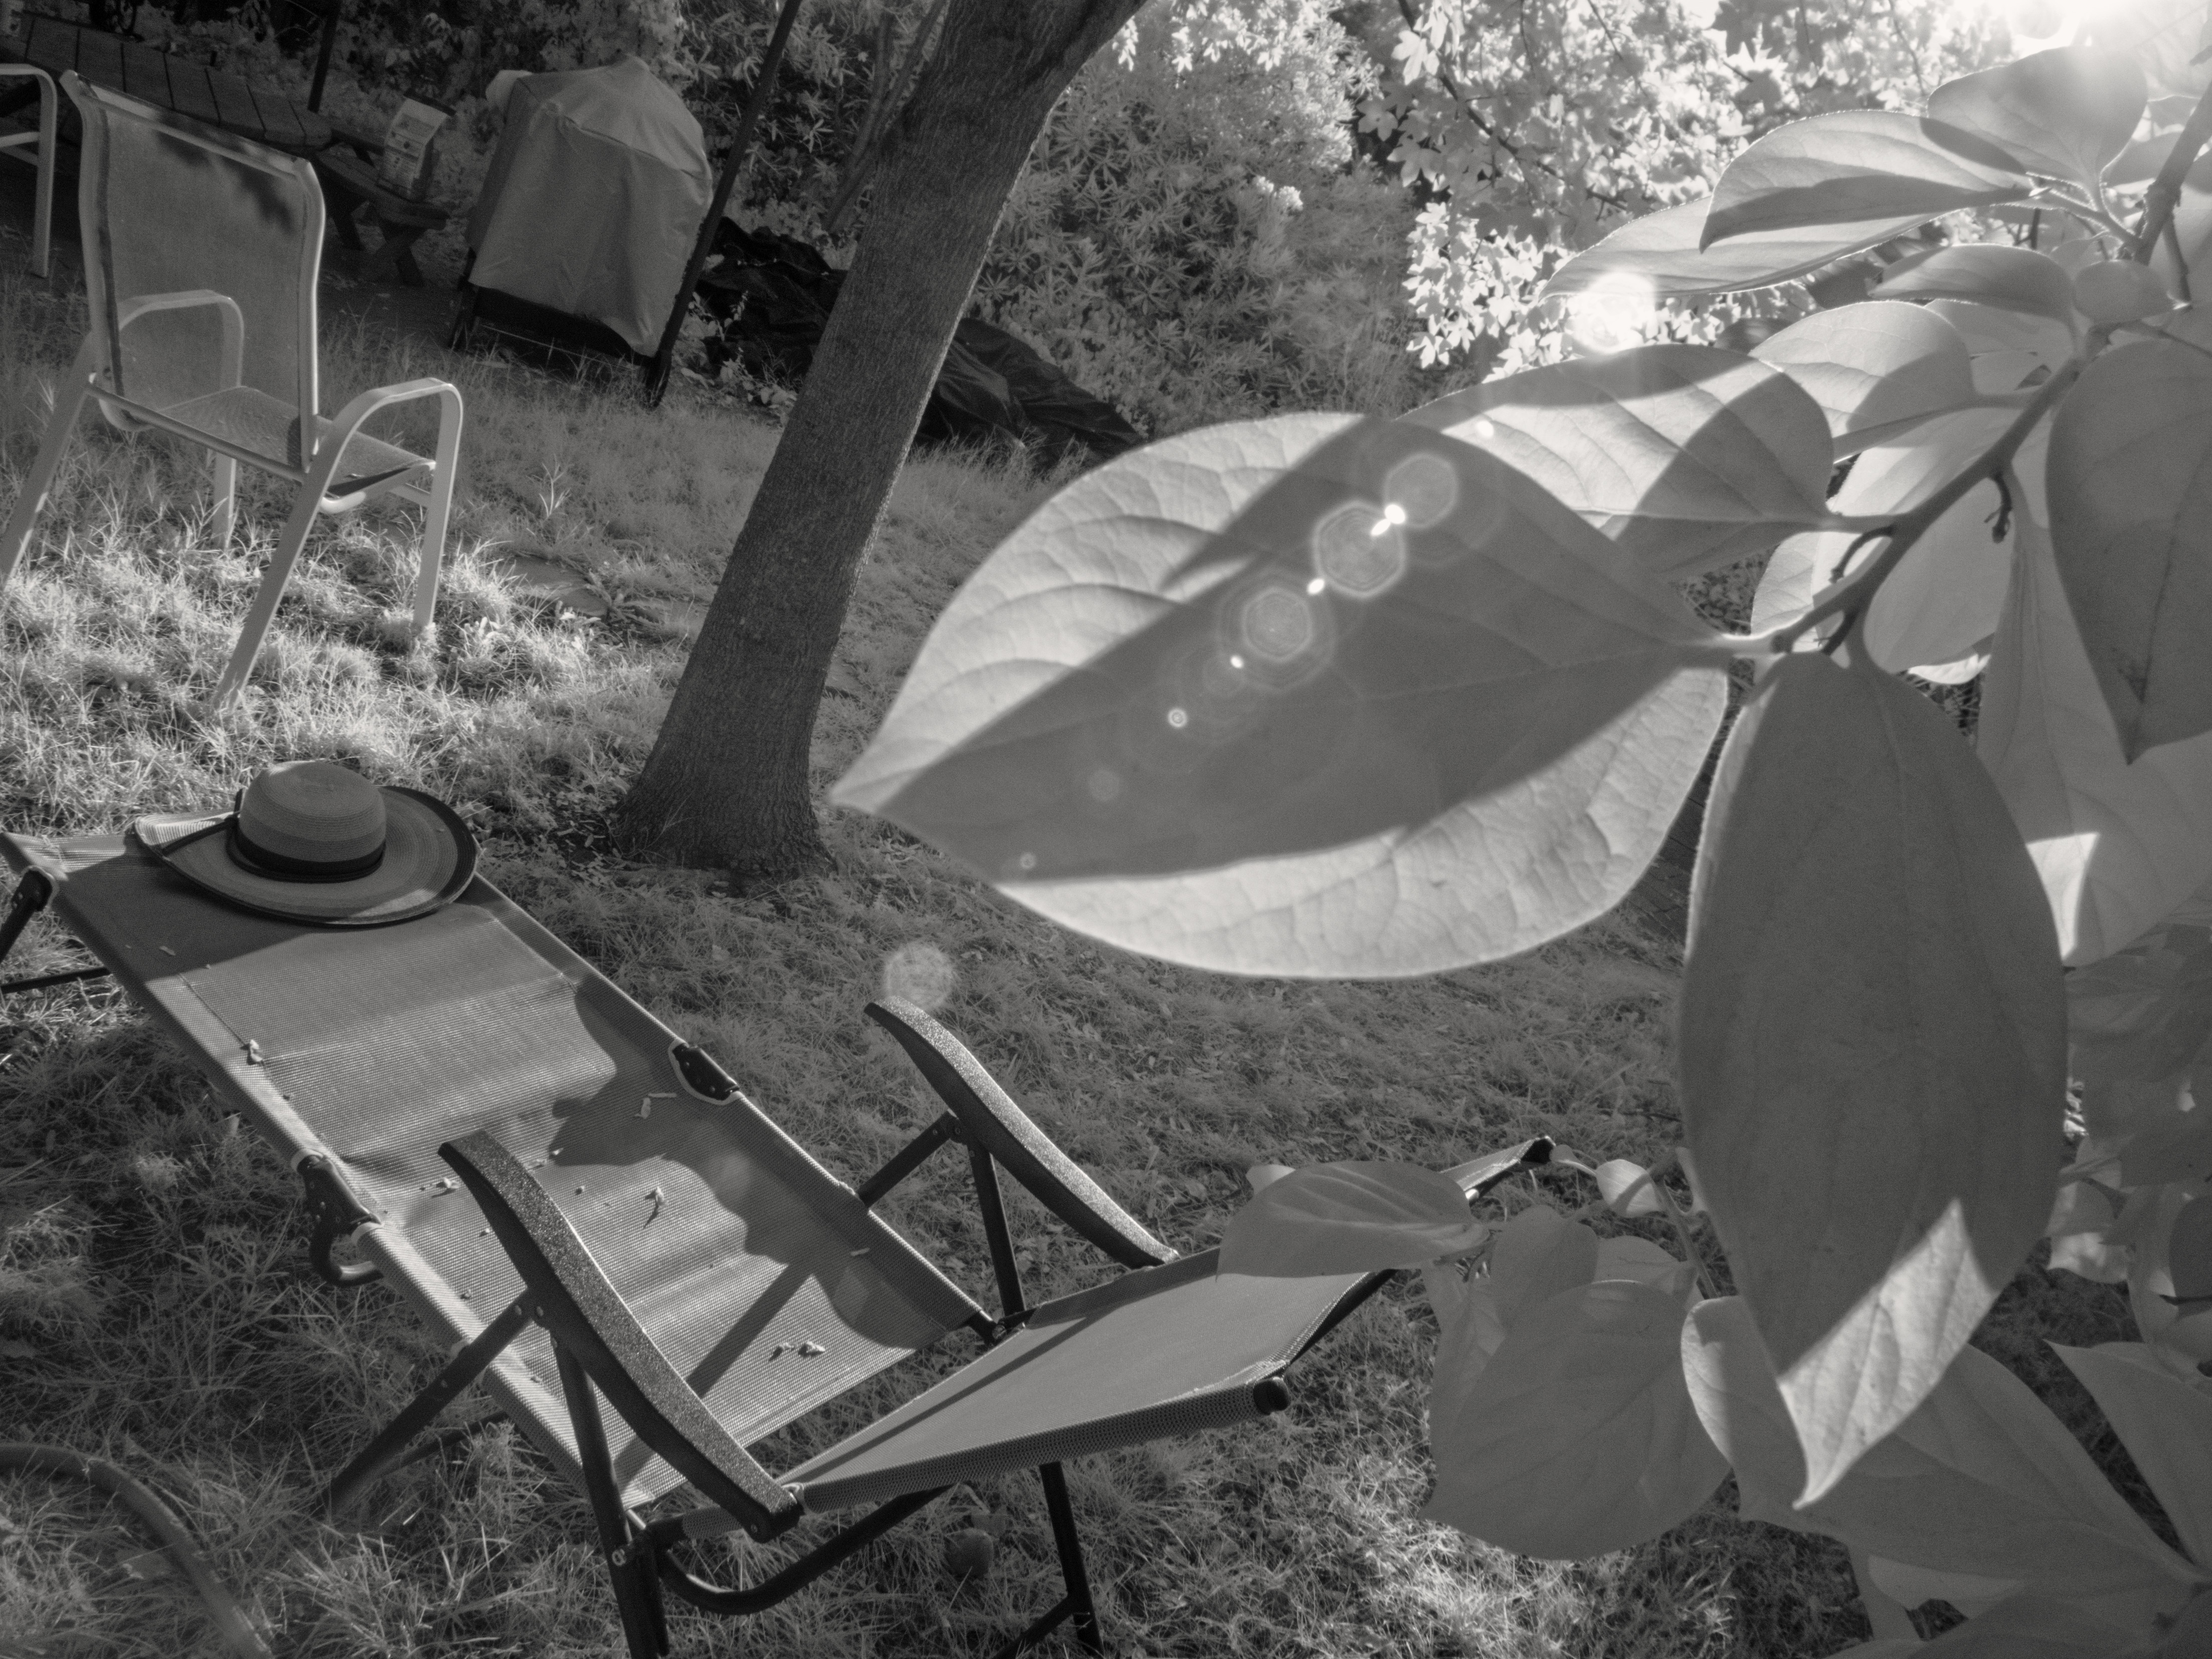
black and white, white, photography, black, monochrome, 2016, photograph, 366, monochrome photography